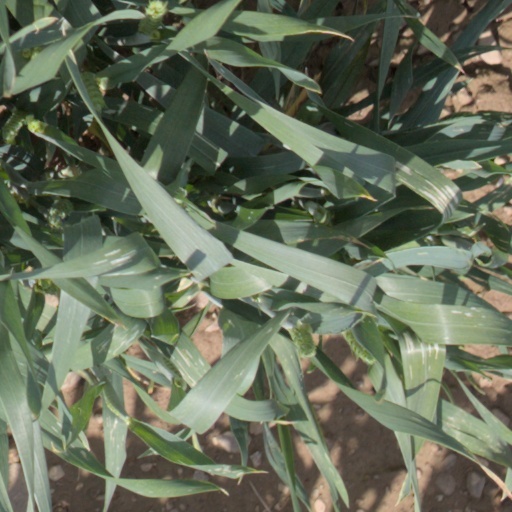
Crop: wheat